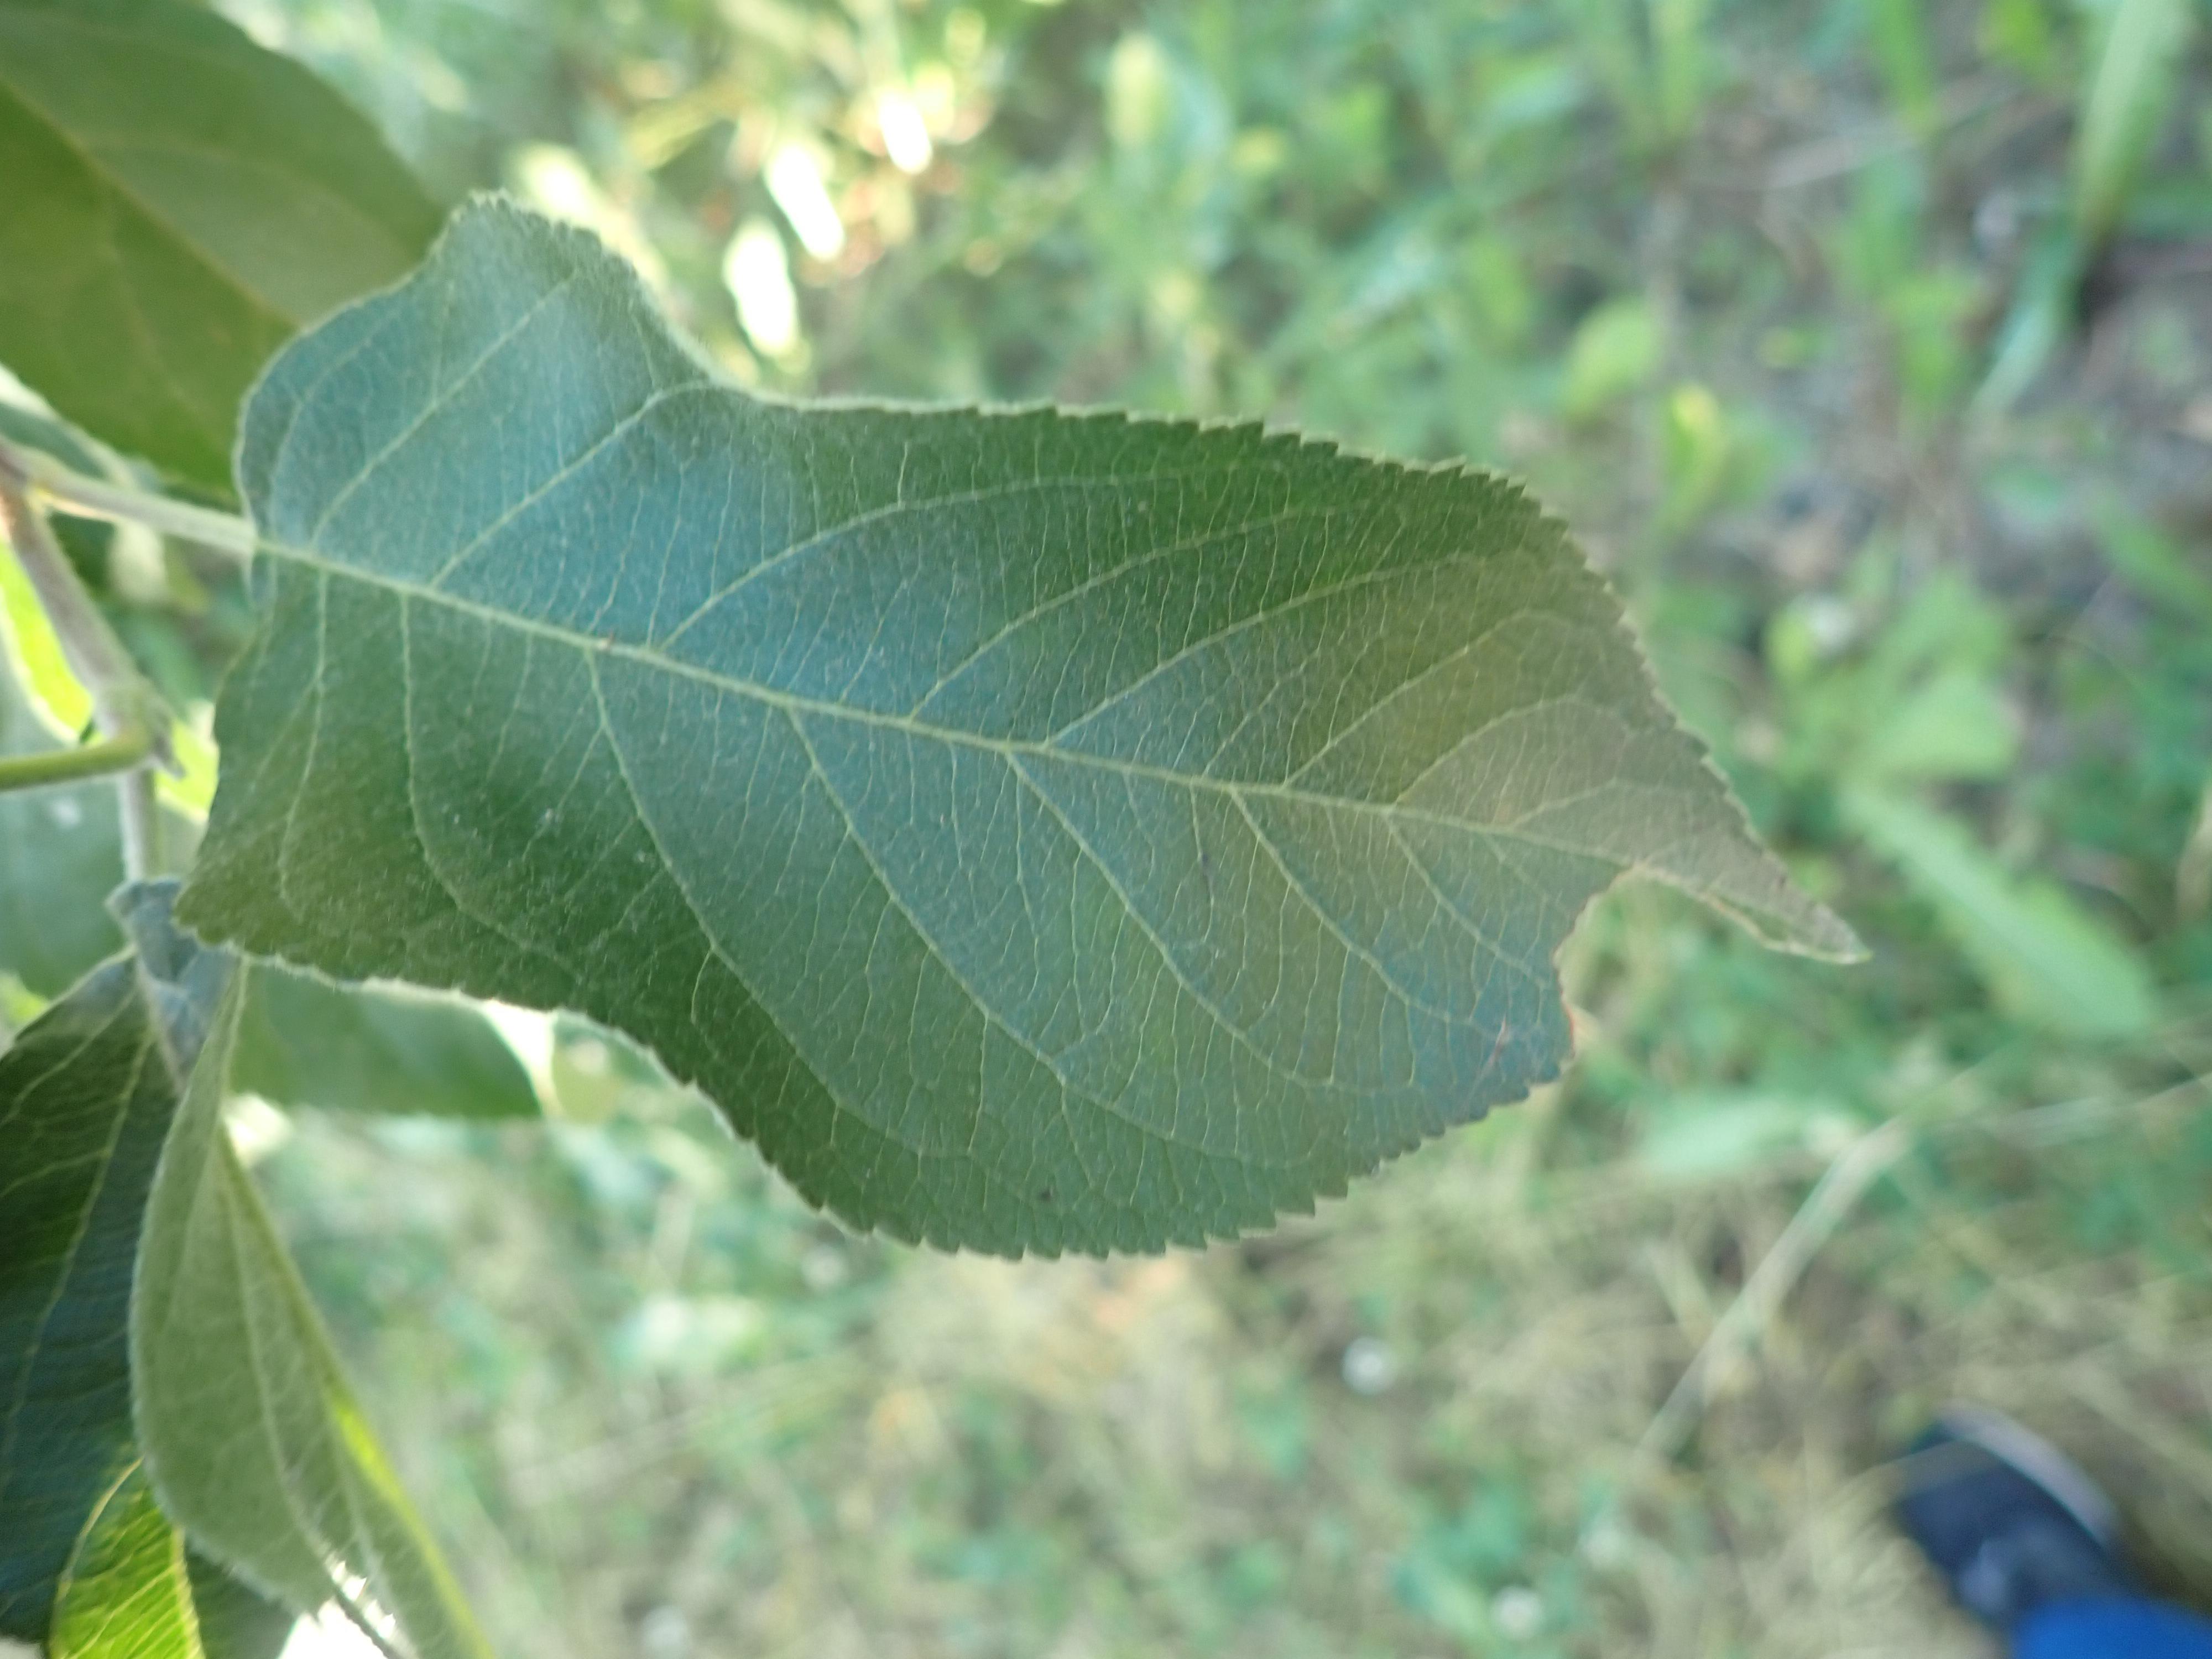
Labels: healthy